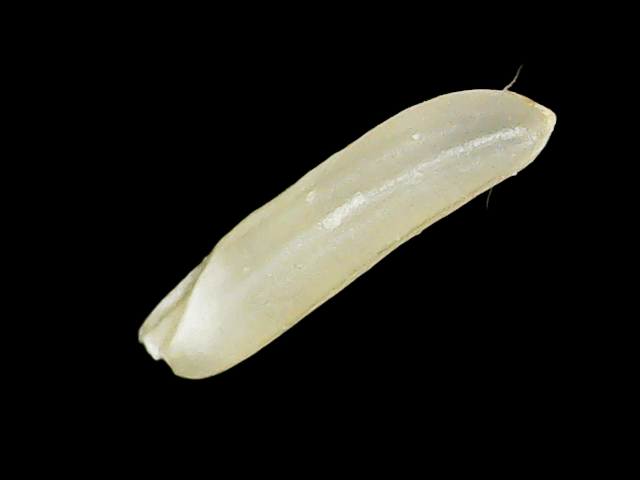
Rice variety: Binadhan25